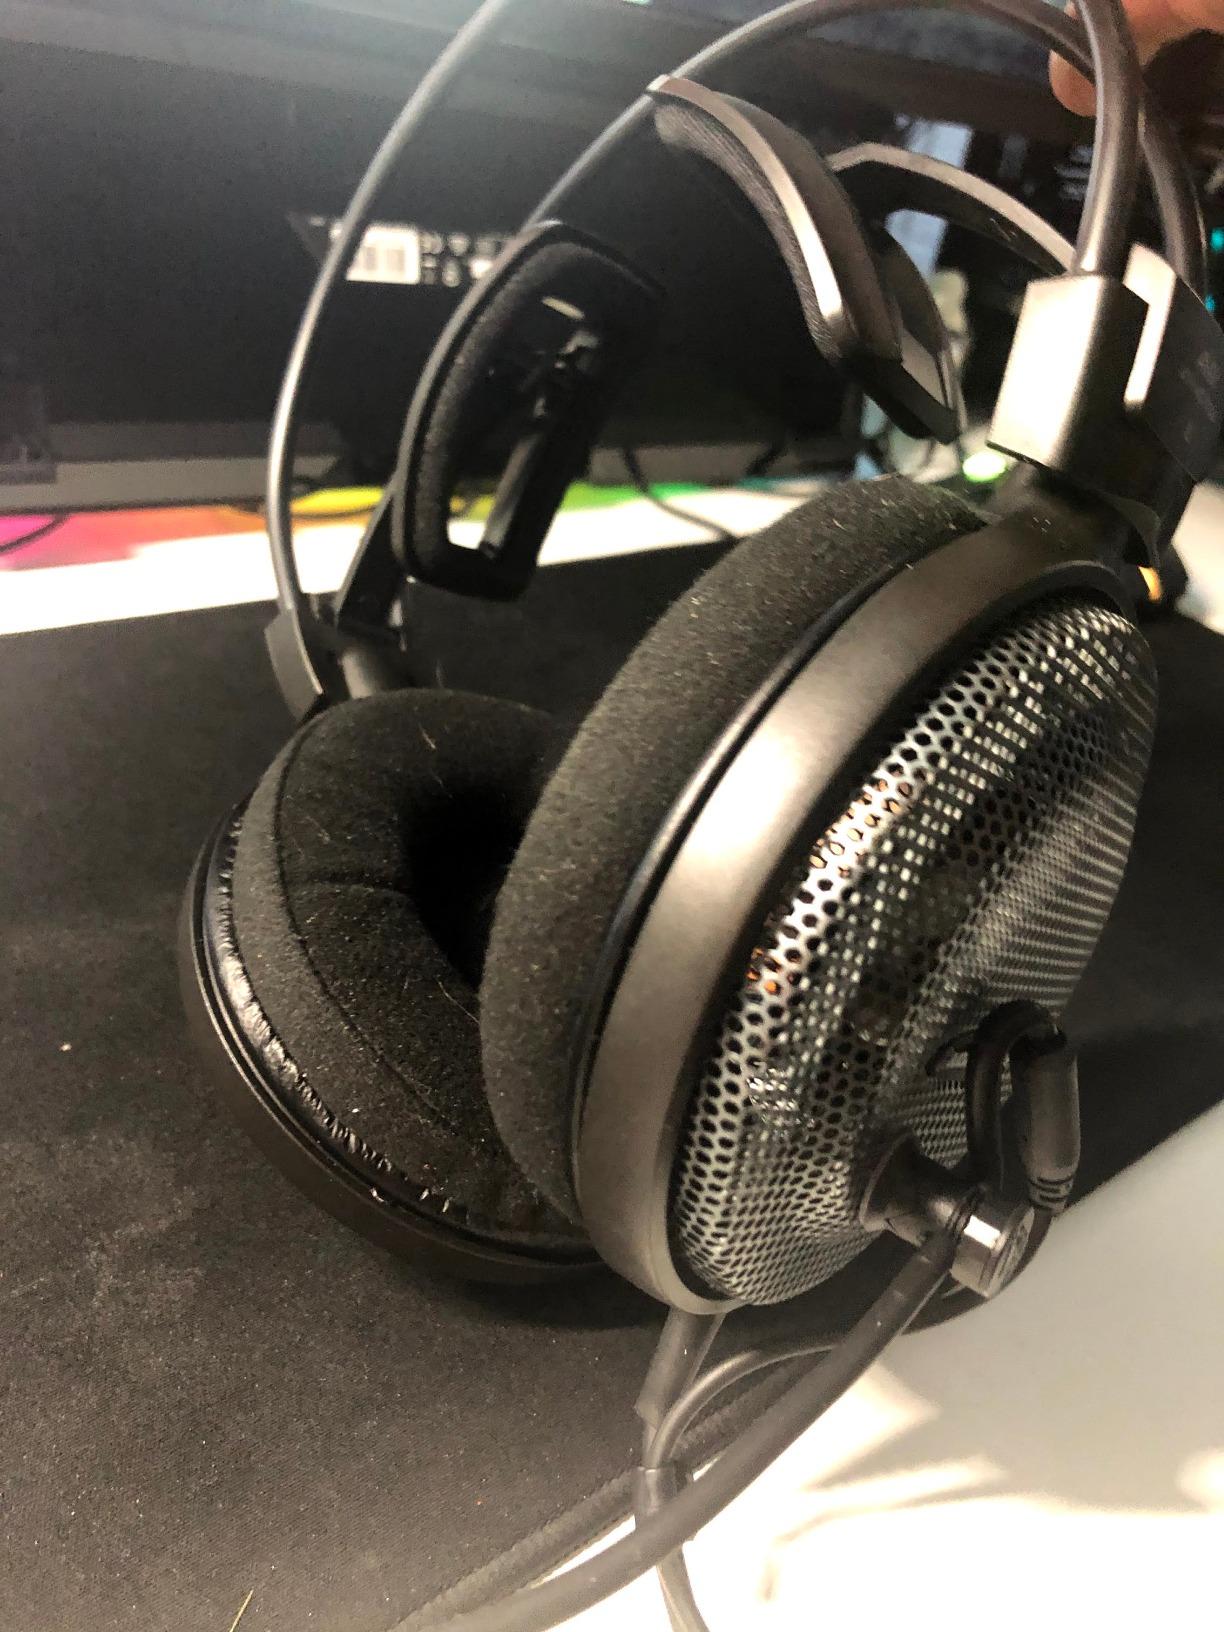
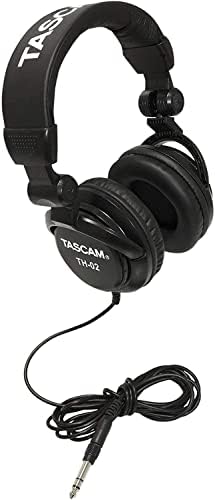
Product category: headphones
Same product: no